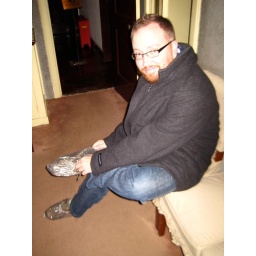
We wrapped our shoes in plastic for the tour. I'm not sure why, still.